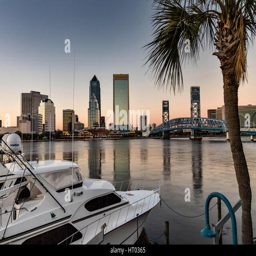
city skyline from the marina along river at sunset